Phlebopus marginatus

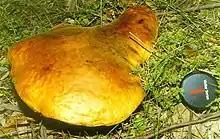
"P. marginatus" cap from above, East Gippsland, Victoria - January 1992

Possibly Australia's largest terrestrial mushroom, "Phlebopus marginatus" produces fruit bodies that can reach huge proportions. The weight of one specimen from western Victoria recorded at 29 kg (64 pounds). John Burton Cleland reported finding specimens with a cap diameter of , weighing over , but reports about specimens with caps over in diameter also exist. The cap is convex to flat, occasionally with a depressed centre. It is brown to olive and covered in fine hair. Records between countries vary as to the colour change on cutting or bruising of flesh, with those of Western Australia indicating no change, while New Zealand and Indonesian collections are reported to have some bluish discoloration on bruising at the top of the stem. The spores are yellow-brown. Mature specimens are very attractive to insects and often infested with them.